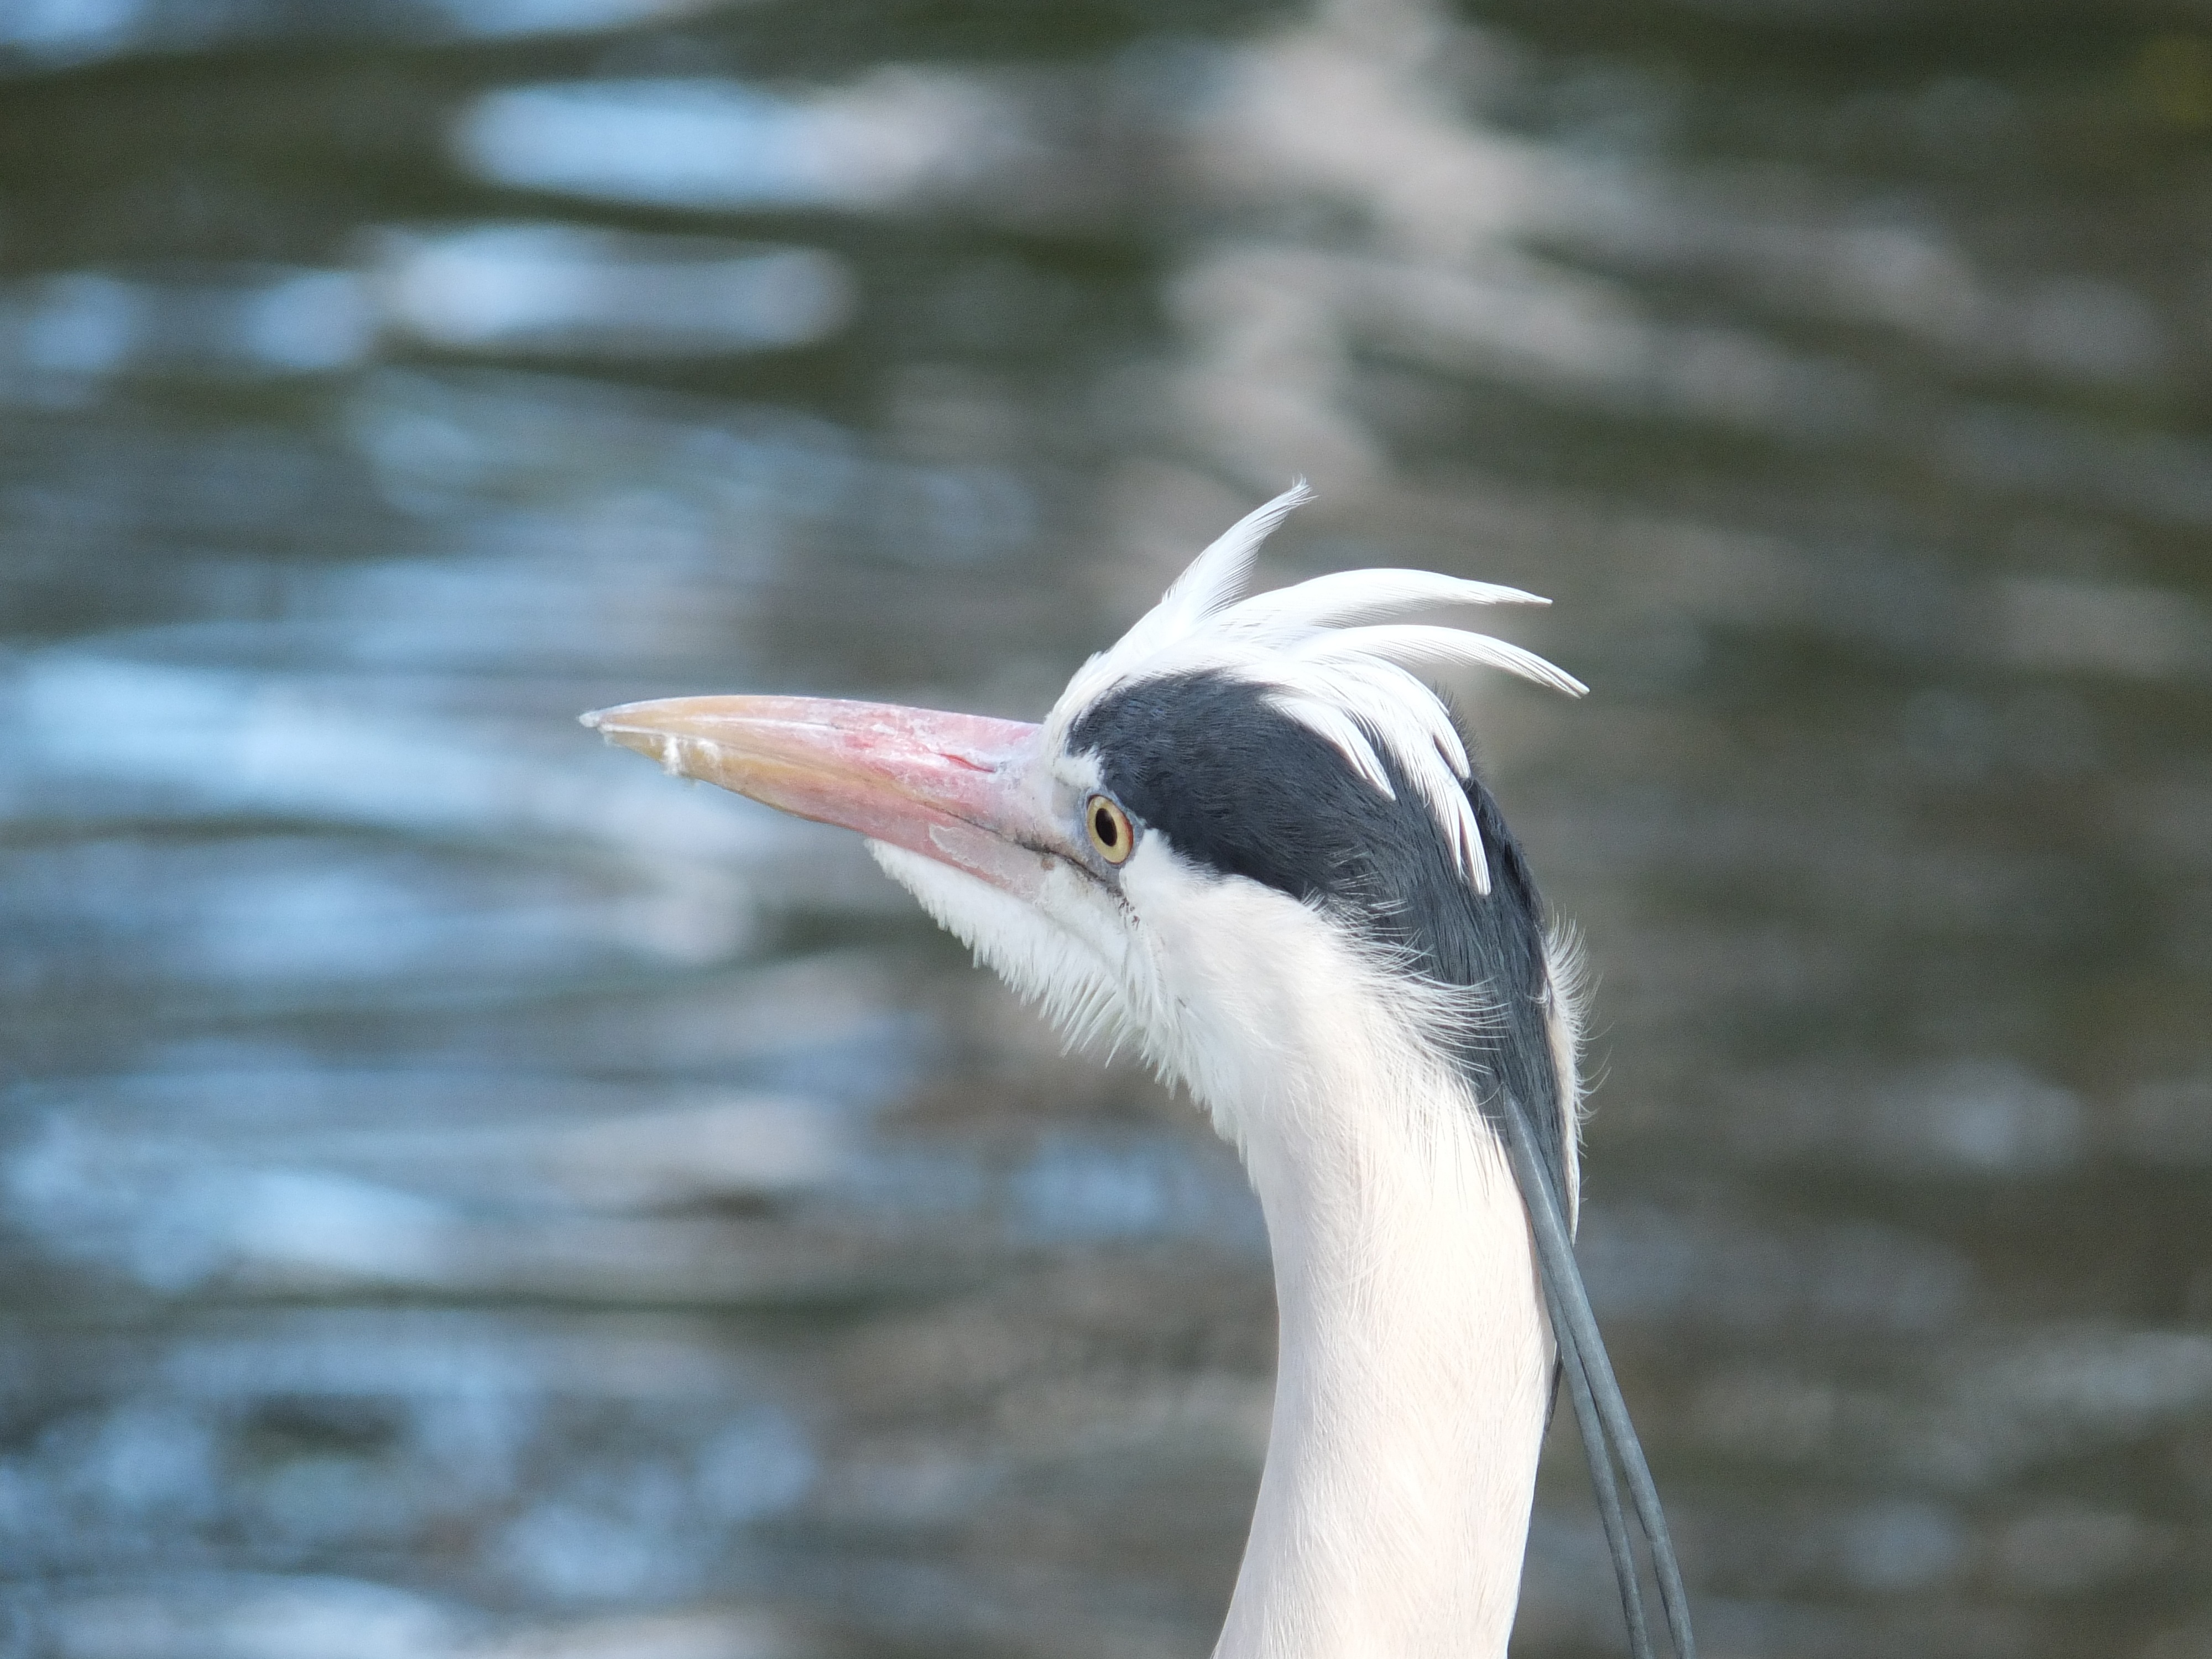
nature, bird, wing, wildlife, beak, fauna, close up, vertebrate, egret, heron, great egret